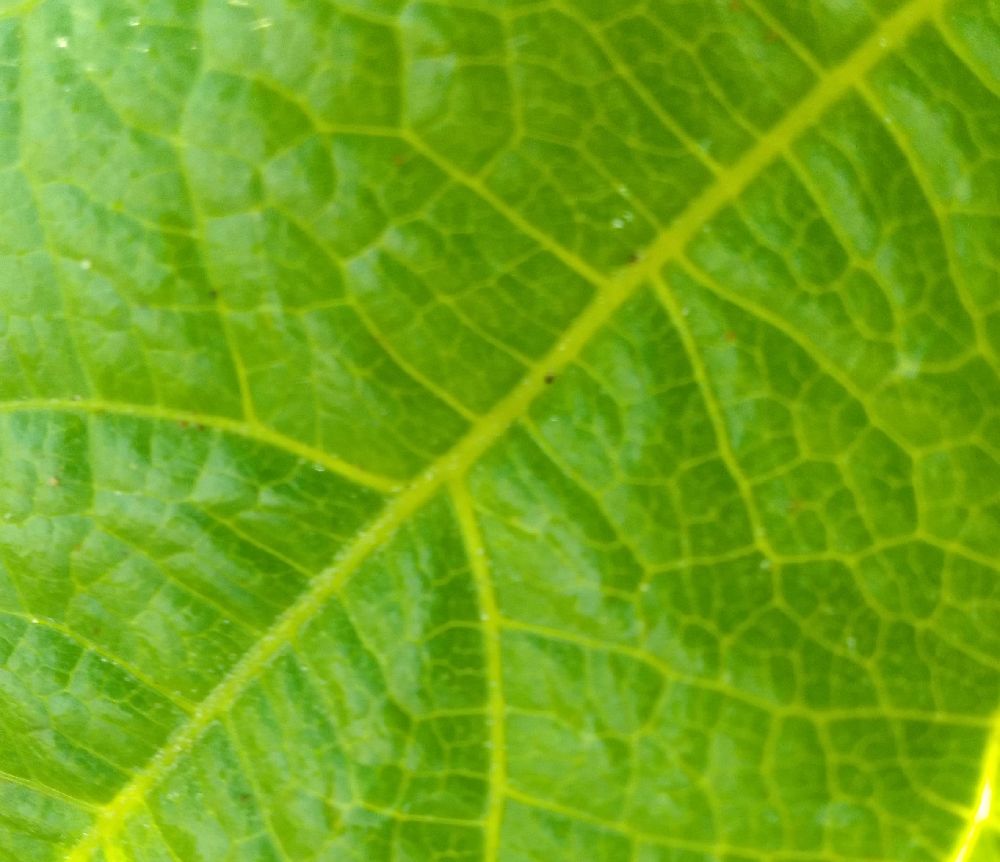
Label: healthy